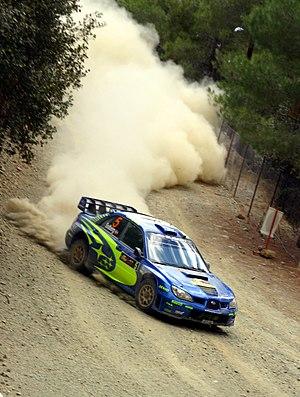
Le rallye de Chypre est une course automobile créée en 1970, étape du championnat du monde des rallyes entre 2000 et 2006 et sous la dépendance de la Cyprus Automobile Association.